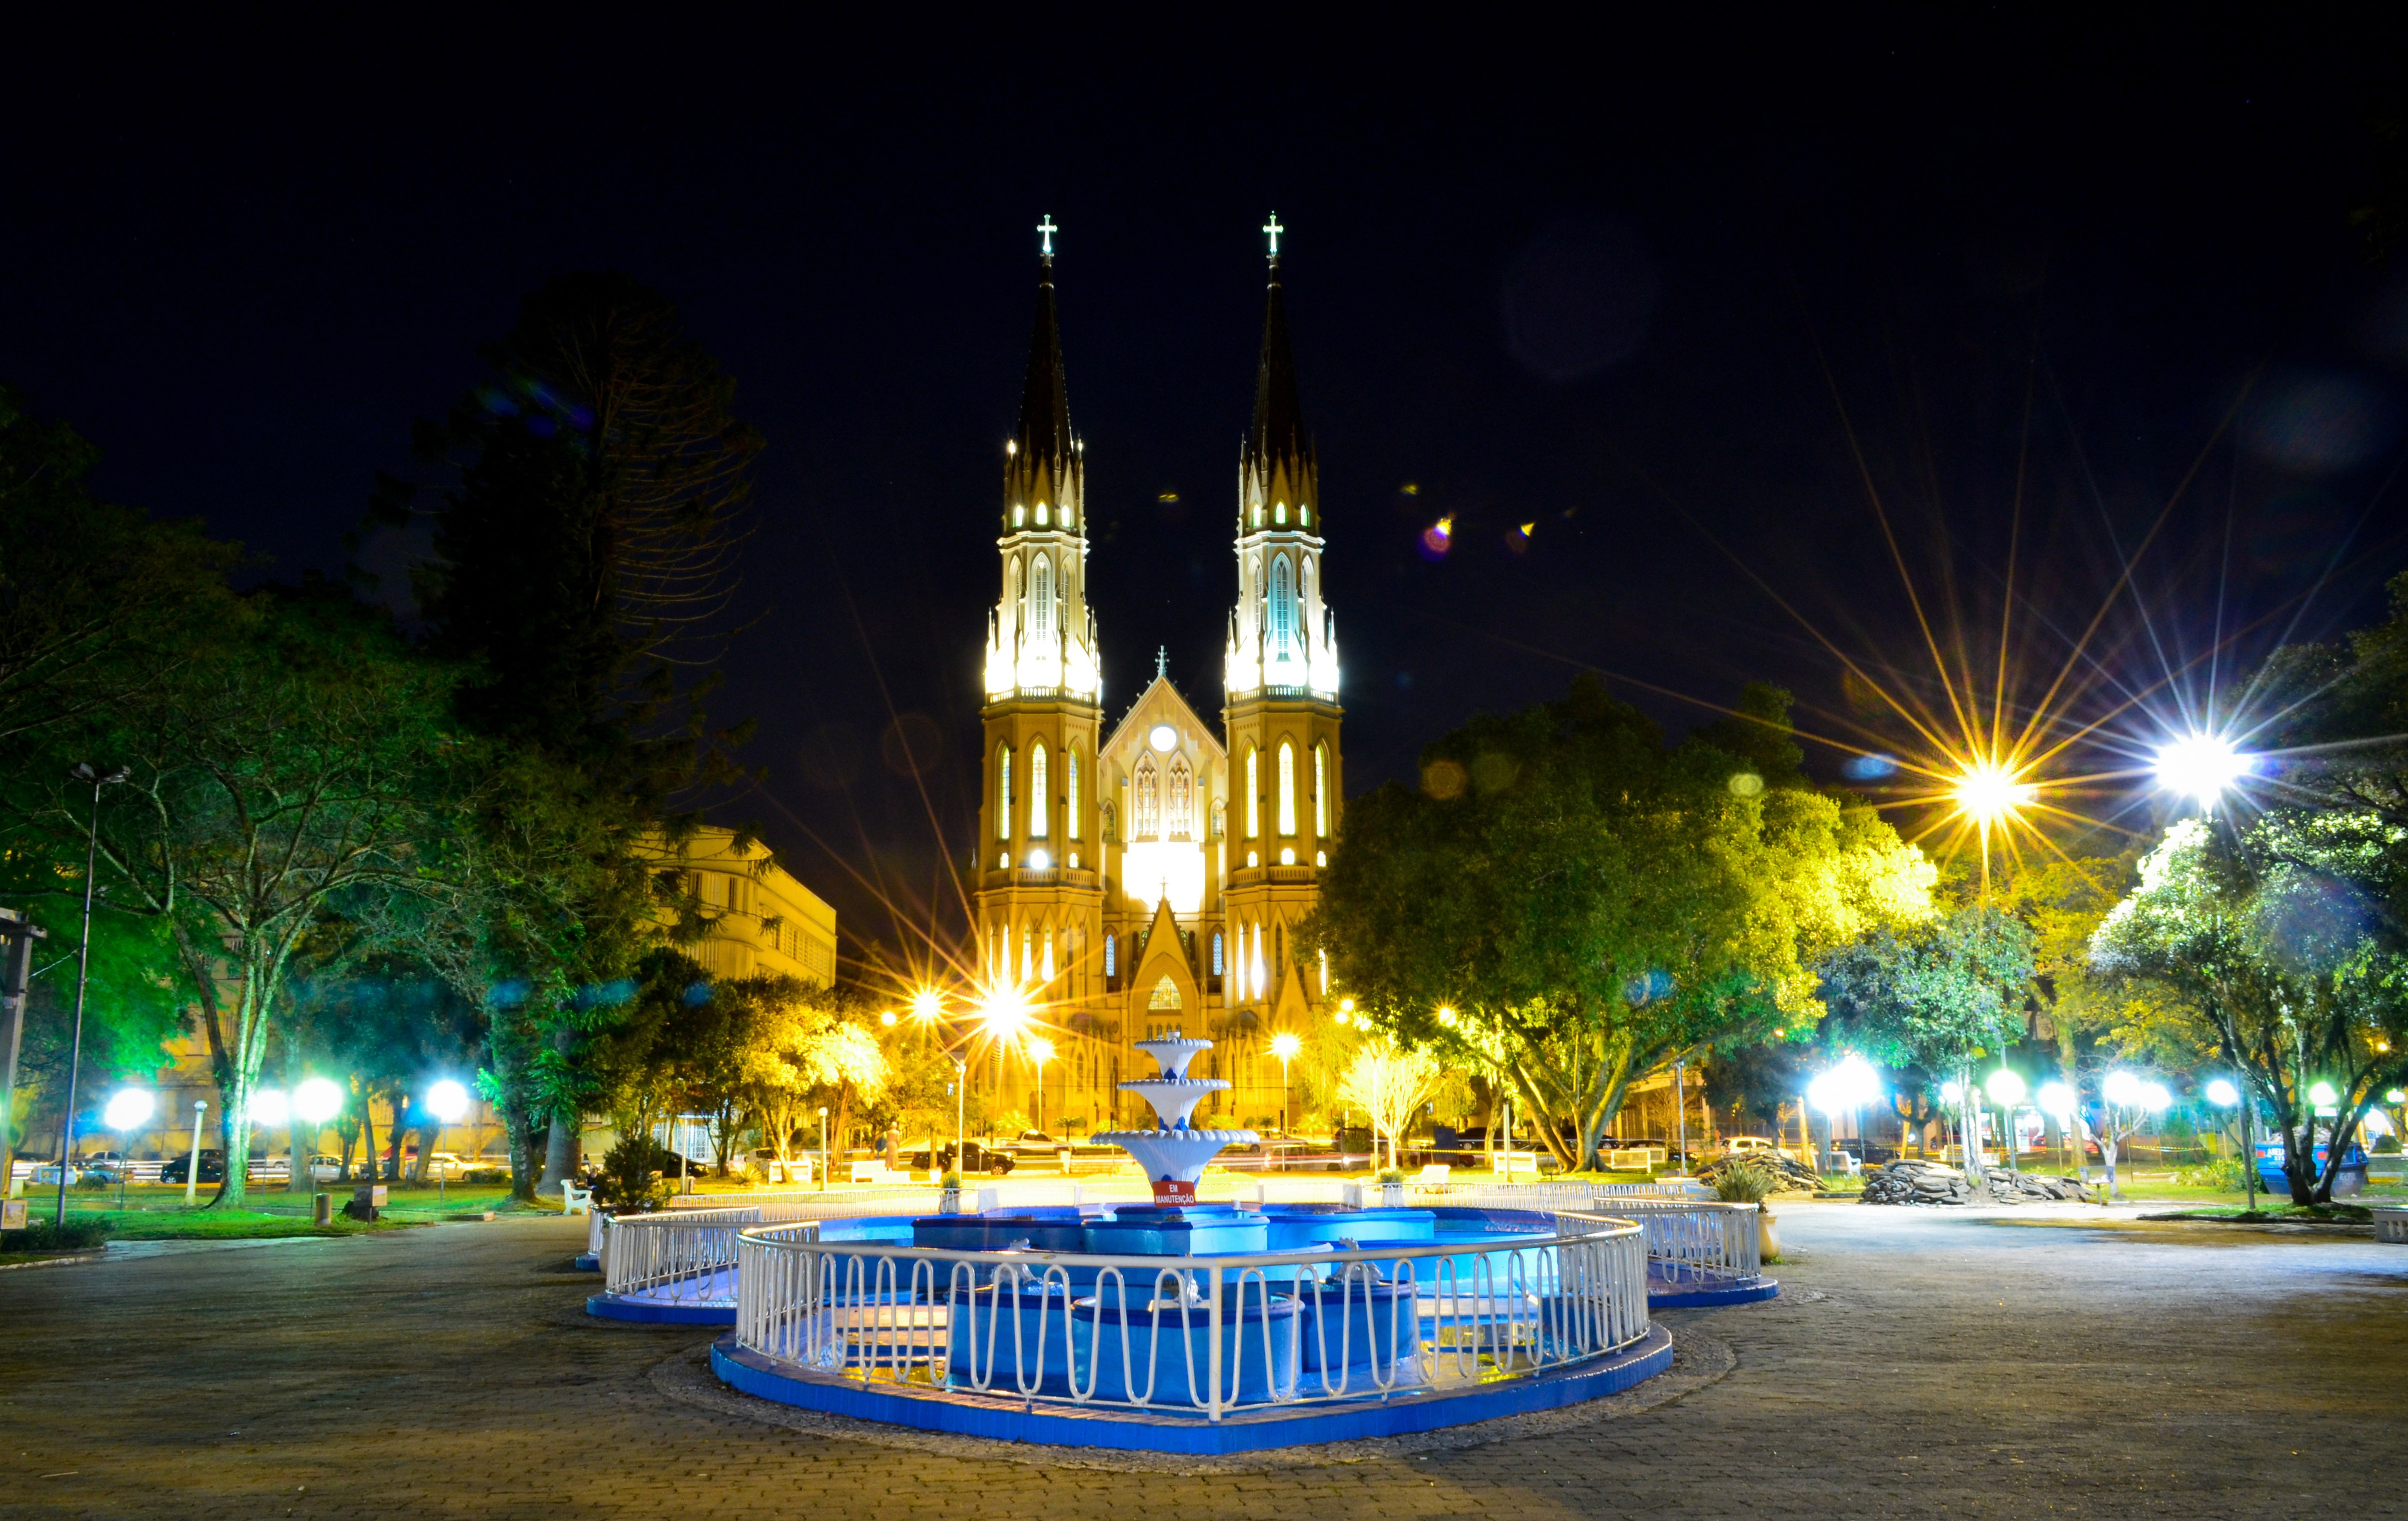
light, architecture, night, cityscape, evening, golden, amusement park, plaza, park, religion, landmark, exterior, yellow, lighting, spiritual, illuminated, outdoors, religious, lights, resort, faith, decorative, bright, churches, christianity, famous, decorated, decorations, illumination, nights, destinations, worshipping, st john baptist cathedral